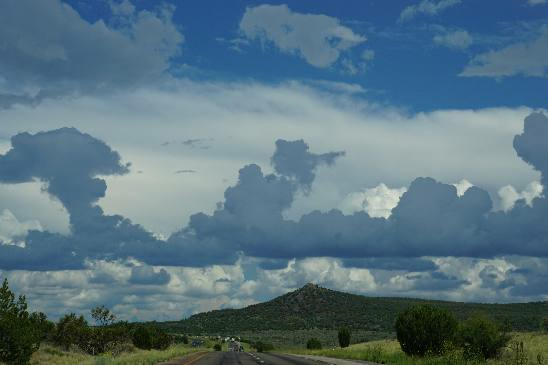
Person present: No